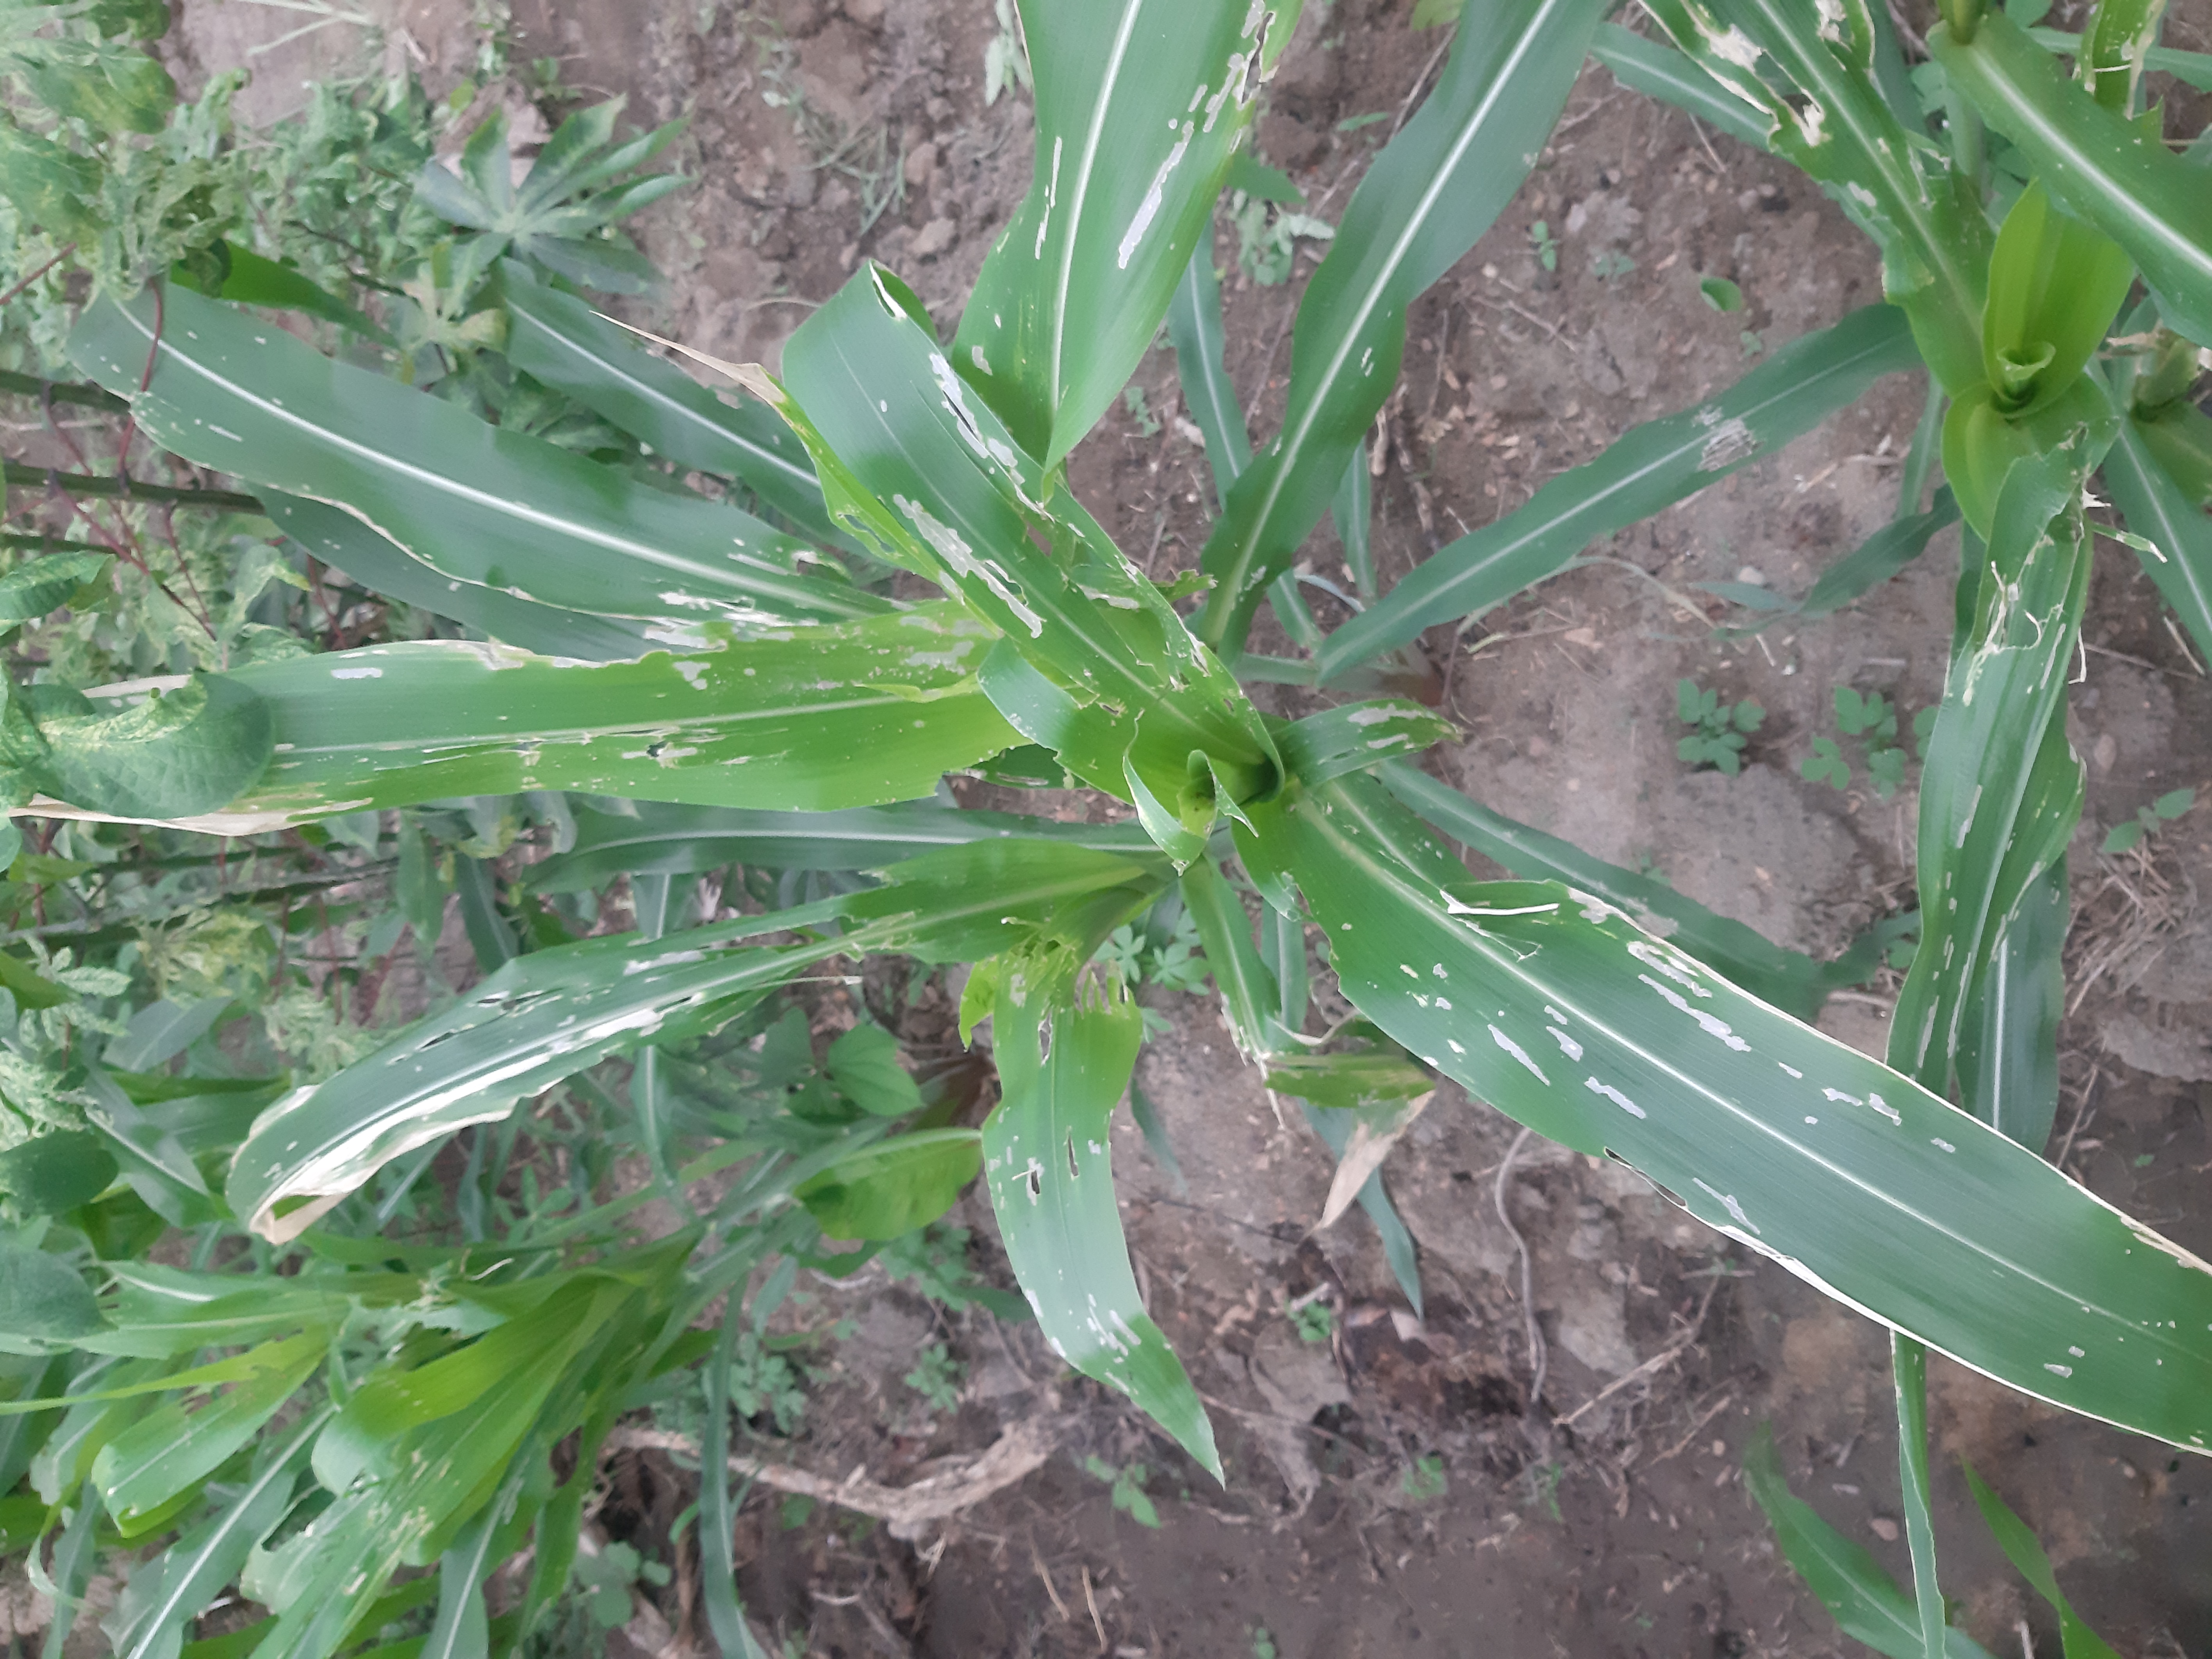
Label: spodoptera_frugiperda